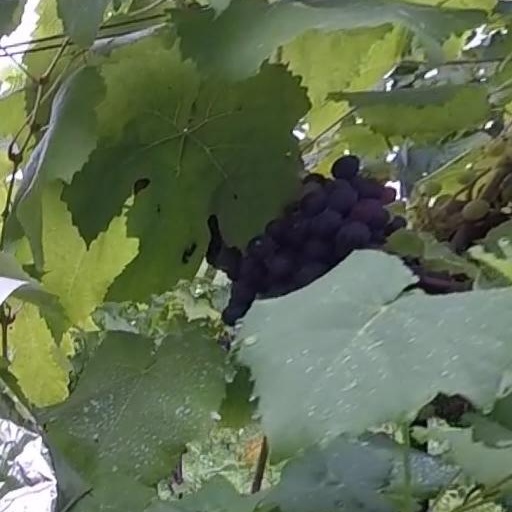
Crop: grape